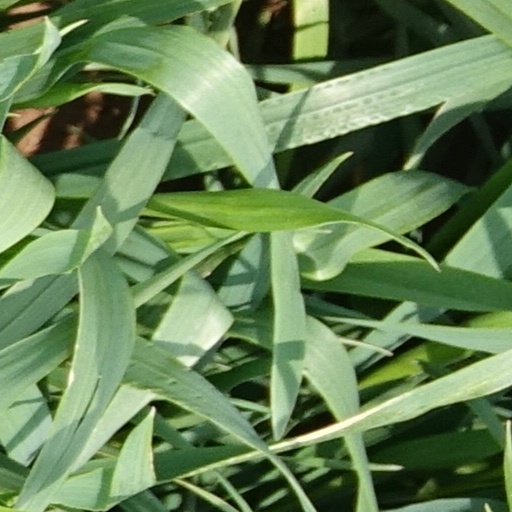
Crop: wheat